Maiolus of Cluny

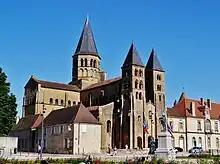
Paray-le-Monial Basilique Sacré-Coeur

Under Majolus, a network of monasteries dependent under Cluny's leadership began to take shape and would continue to develop under Majolus' successors Odilo and Hugh. In 965, the Empress Adelaide placed Payerne Priory under Cluny Abbey. The Priory of Paray-le-Monial was founded by Lambert of Chalon and his wife, Adelaide of Chalon, both friends of Abbot Majolus, in 973 as a house of Cluny. In 989 Bruno of Roucy, Bishop of Langres, requested Majolus, to send monks to re-settle the Abbey of St. Benignus in Dijon, grown decadent, as a Cluniac house. Among places that Cluny reformed or gave support to during this period include Saint-Maur-des-Fossés. Majolus sent William of Volpiano to reform the Abbey of Saint-Sernin at Toulouse.